Christiana Riot

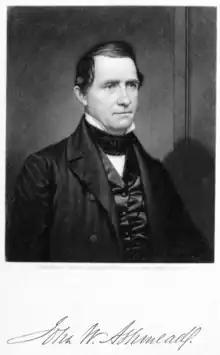
John W. Ashmead, United States District Attorney, in the case of the United States vs. Caster Hanway

Castner Hanway (sometimes spelled Hanaway), one of the five white men charged and alleged to be a ringleader, was the first to be tried. His trial at the US Courthouse in Philadelphia lasted from November 24 until December 11, 1851. Supreme Court Justice Robert C. Grier and U.S. District Court Judge John K. Kane presided. The prosecution was headed by John W. Ashmead of the US Attorney's office, who was joined by lawyers from Maryland. Thaddeus Stevens headed the defense team. Theodore Cuyler made the opening speech for the defense.